Changsha

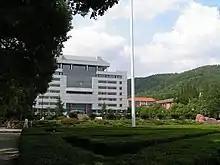
Central South University

There are three Project 985 universities in Changsha: Central South University, Hunan University, and the National University of Defense Technology, the third highest among all cities in China after Beijing and Shanghai. Hunan Normal University is the key construction university of the national 211 Project. These four national key universities are Double First-Class Construction. Changsha, the provincial capital of Hunan Province, is home to a significant number of top-tier educational institutions. Specifically, among the twelve universities in Hunan Province included in the 2022 U.S. News & World Report Best Global University Ranking, eight are based in Changsha, accounting for almost two-thirds of the total."" This concentration of highly ranked universities further solidifies Changsha's status as a prominent hub for higher education within the province.